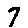
Label: 7